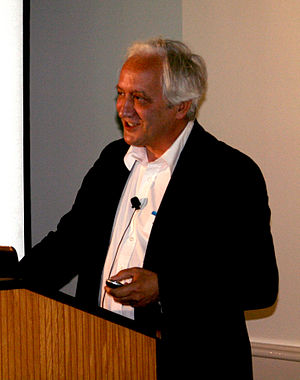
Charles Landry
Charles Landry er en engelsk forfatter, der er bedst kendt for at have skrevet bogen The Creative City: A toolkit for urban innovators, der har været udgangspunkt for en global bevægelse for nytænkning indenfor byplanlægning.